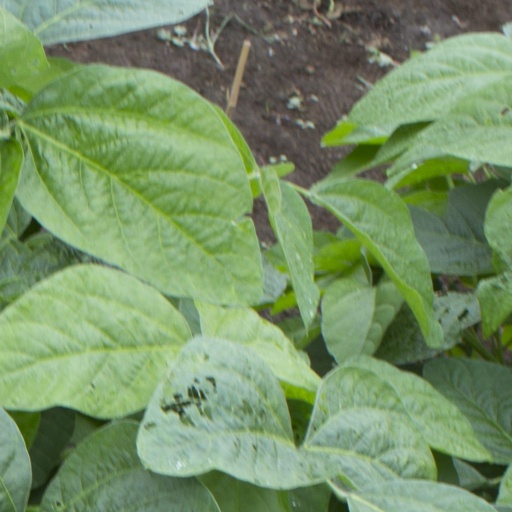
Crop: soybean